The Adventure of the Abbey Grange

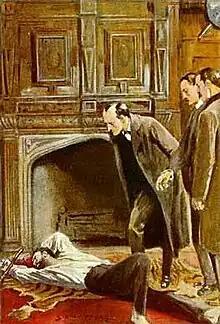
Holmes examines the corpse, 1904 illustration by Sidney Paget

"The Adventure of the Abbey Grange", one of the 56 Sherlock Holmes short stories written by Sir Arthur Conan Doyle, is one of 13 stories in the cycle collected as "The Return of Sherlock Holmes" (1905). It was first published in "The Strand Magazine" in the United Kingdom in September 1904, and was also published in "Collier's" in the United States on 31 December 1904.